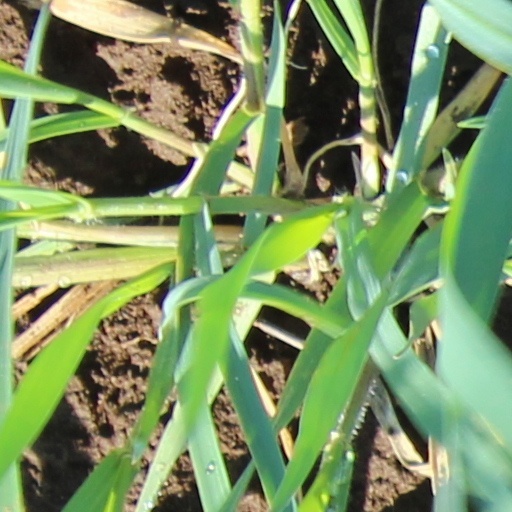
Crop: wheat